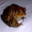
Label: frog